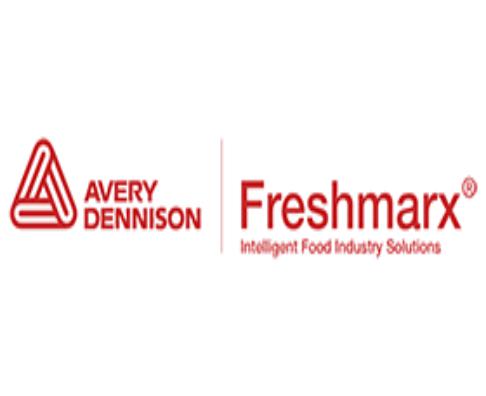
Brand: avery dennison-1
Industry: Others